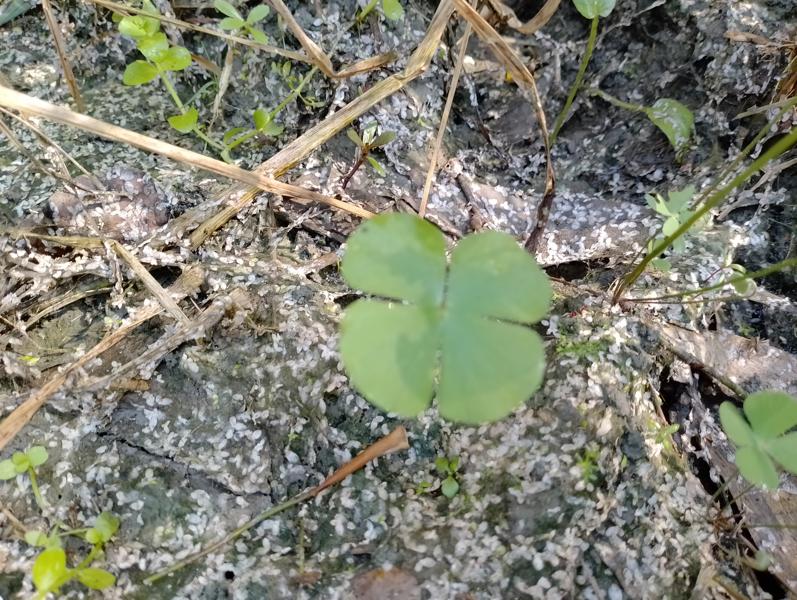
Weed species: Marsilea minuta